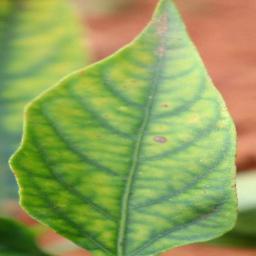
Label: nutritional